Public Works Administration

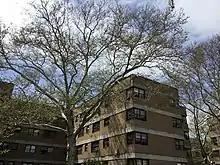
Williamsburg Houses as of April, 2022

The PWA became, with its "multiplier-effect" and a first two-year budget of $3.3 billion (compared to the entire GDP of $60 billion), the driving force of America's biggest construction effort up to that date. By June 1934, the agency had distributed its entire fund to 13,266 federal projects and 2,407 non-federal projects. For every worker on a PWA project, almost two additional workers were employed indirectly. The PWA accomplished the electrification of rural America, the building of canals, tunnels, bridges, highways, streets, sewage systems, and housing areas, as well as hospitals, schools, and universities; every year, it consumed roughly half of the concrete and a third of the steel of the entire nation. The PWA also electrified the Pennsylvania Railroad between New York City and Washington, DC. At the local level, it built courthouses, schools, hospitals, and other public facilities that remain in use in the 21st century.